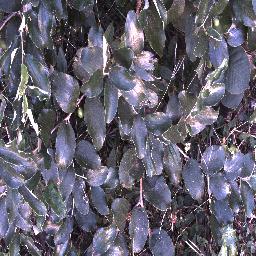
Label: chinee_apple